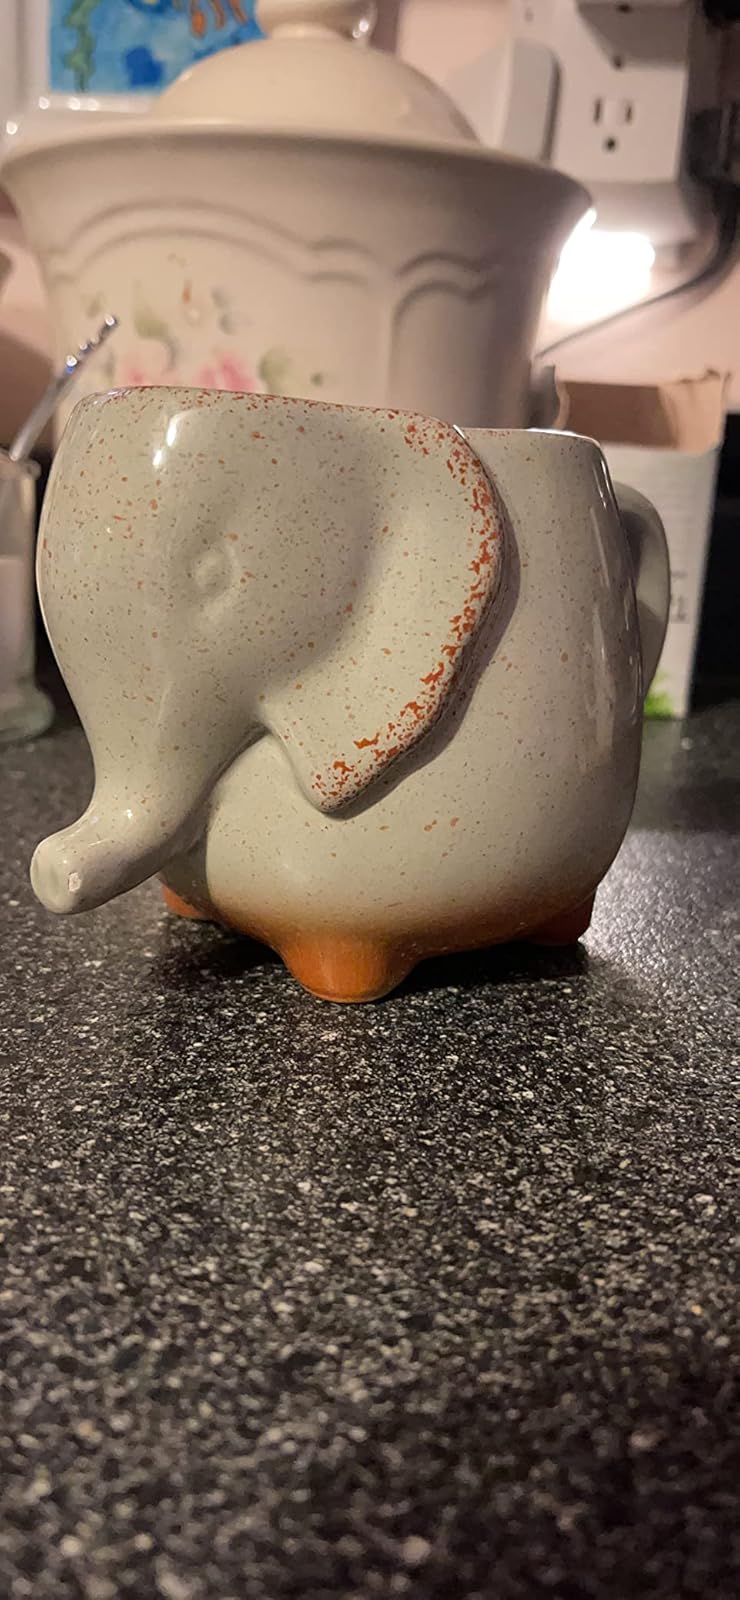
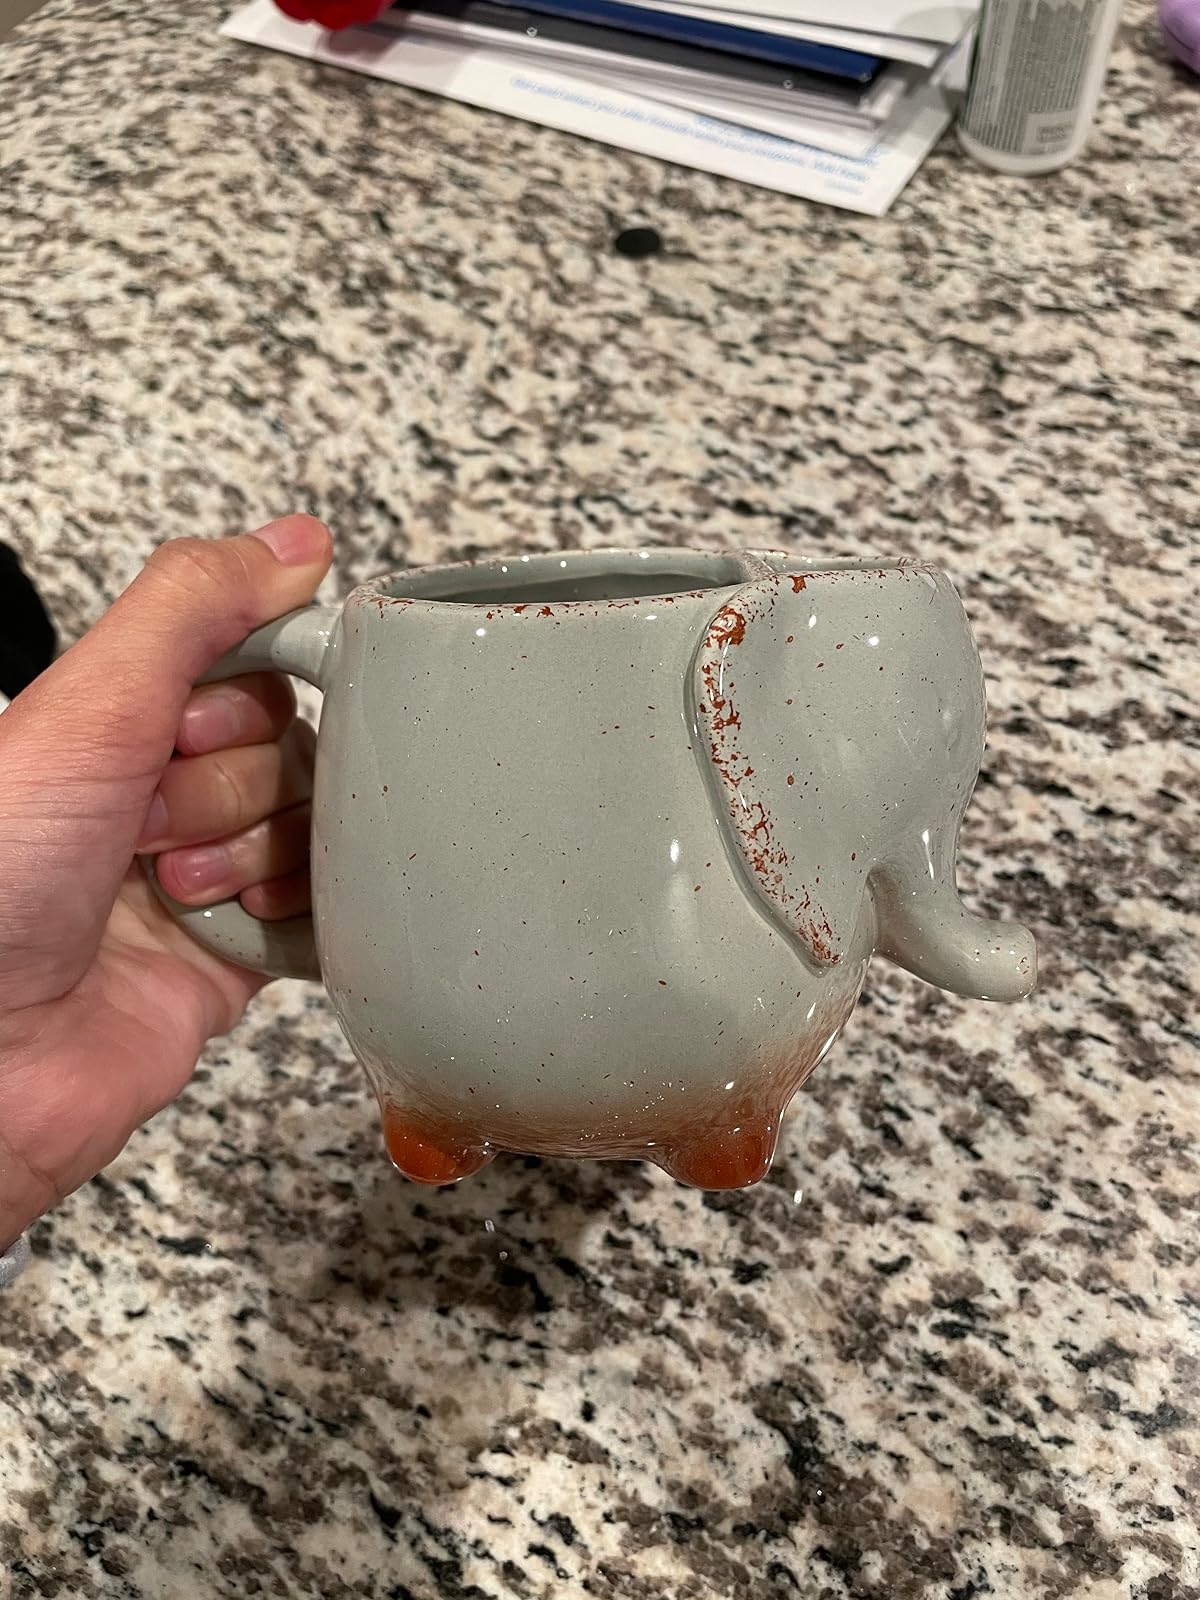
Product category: items_mug
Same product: yes